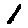
Label: 1